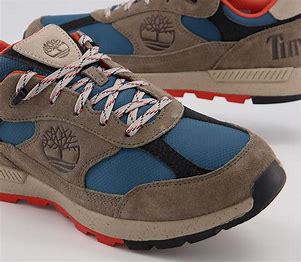
Brand: Timberland
Model: Field